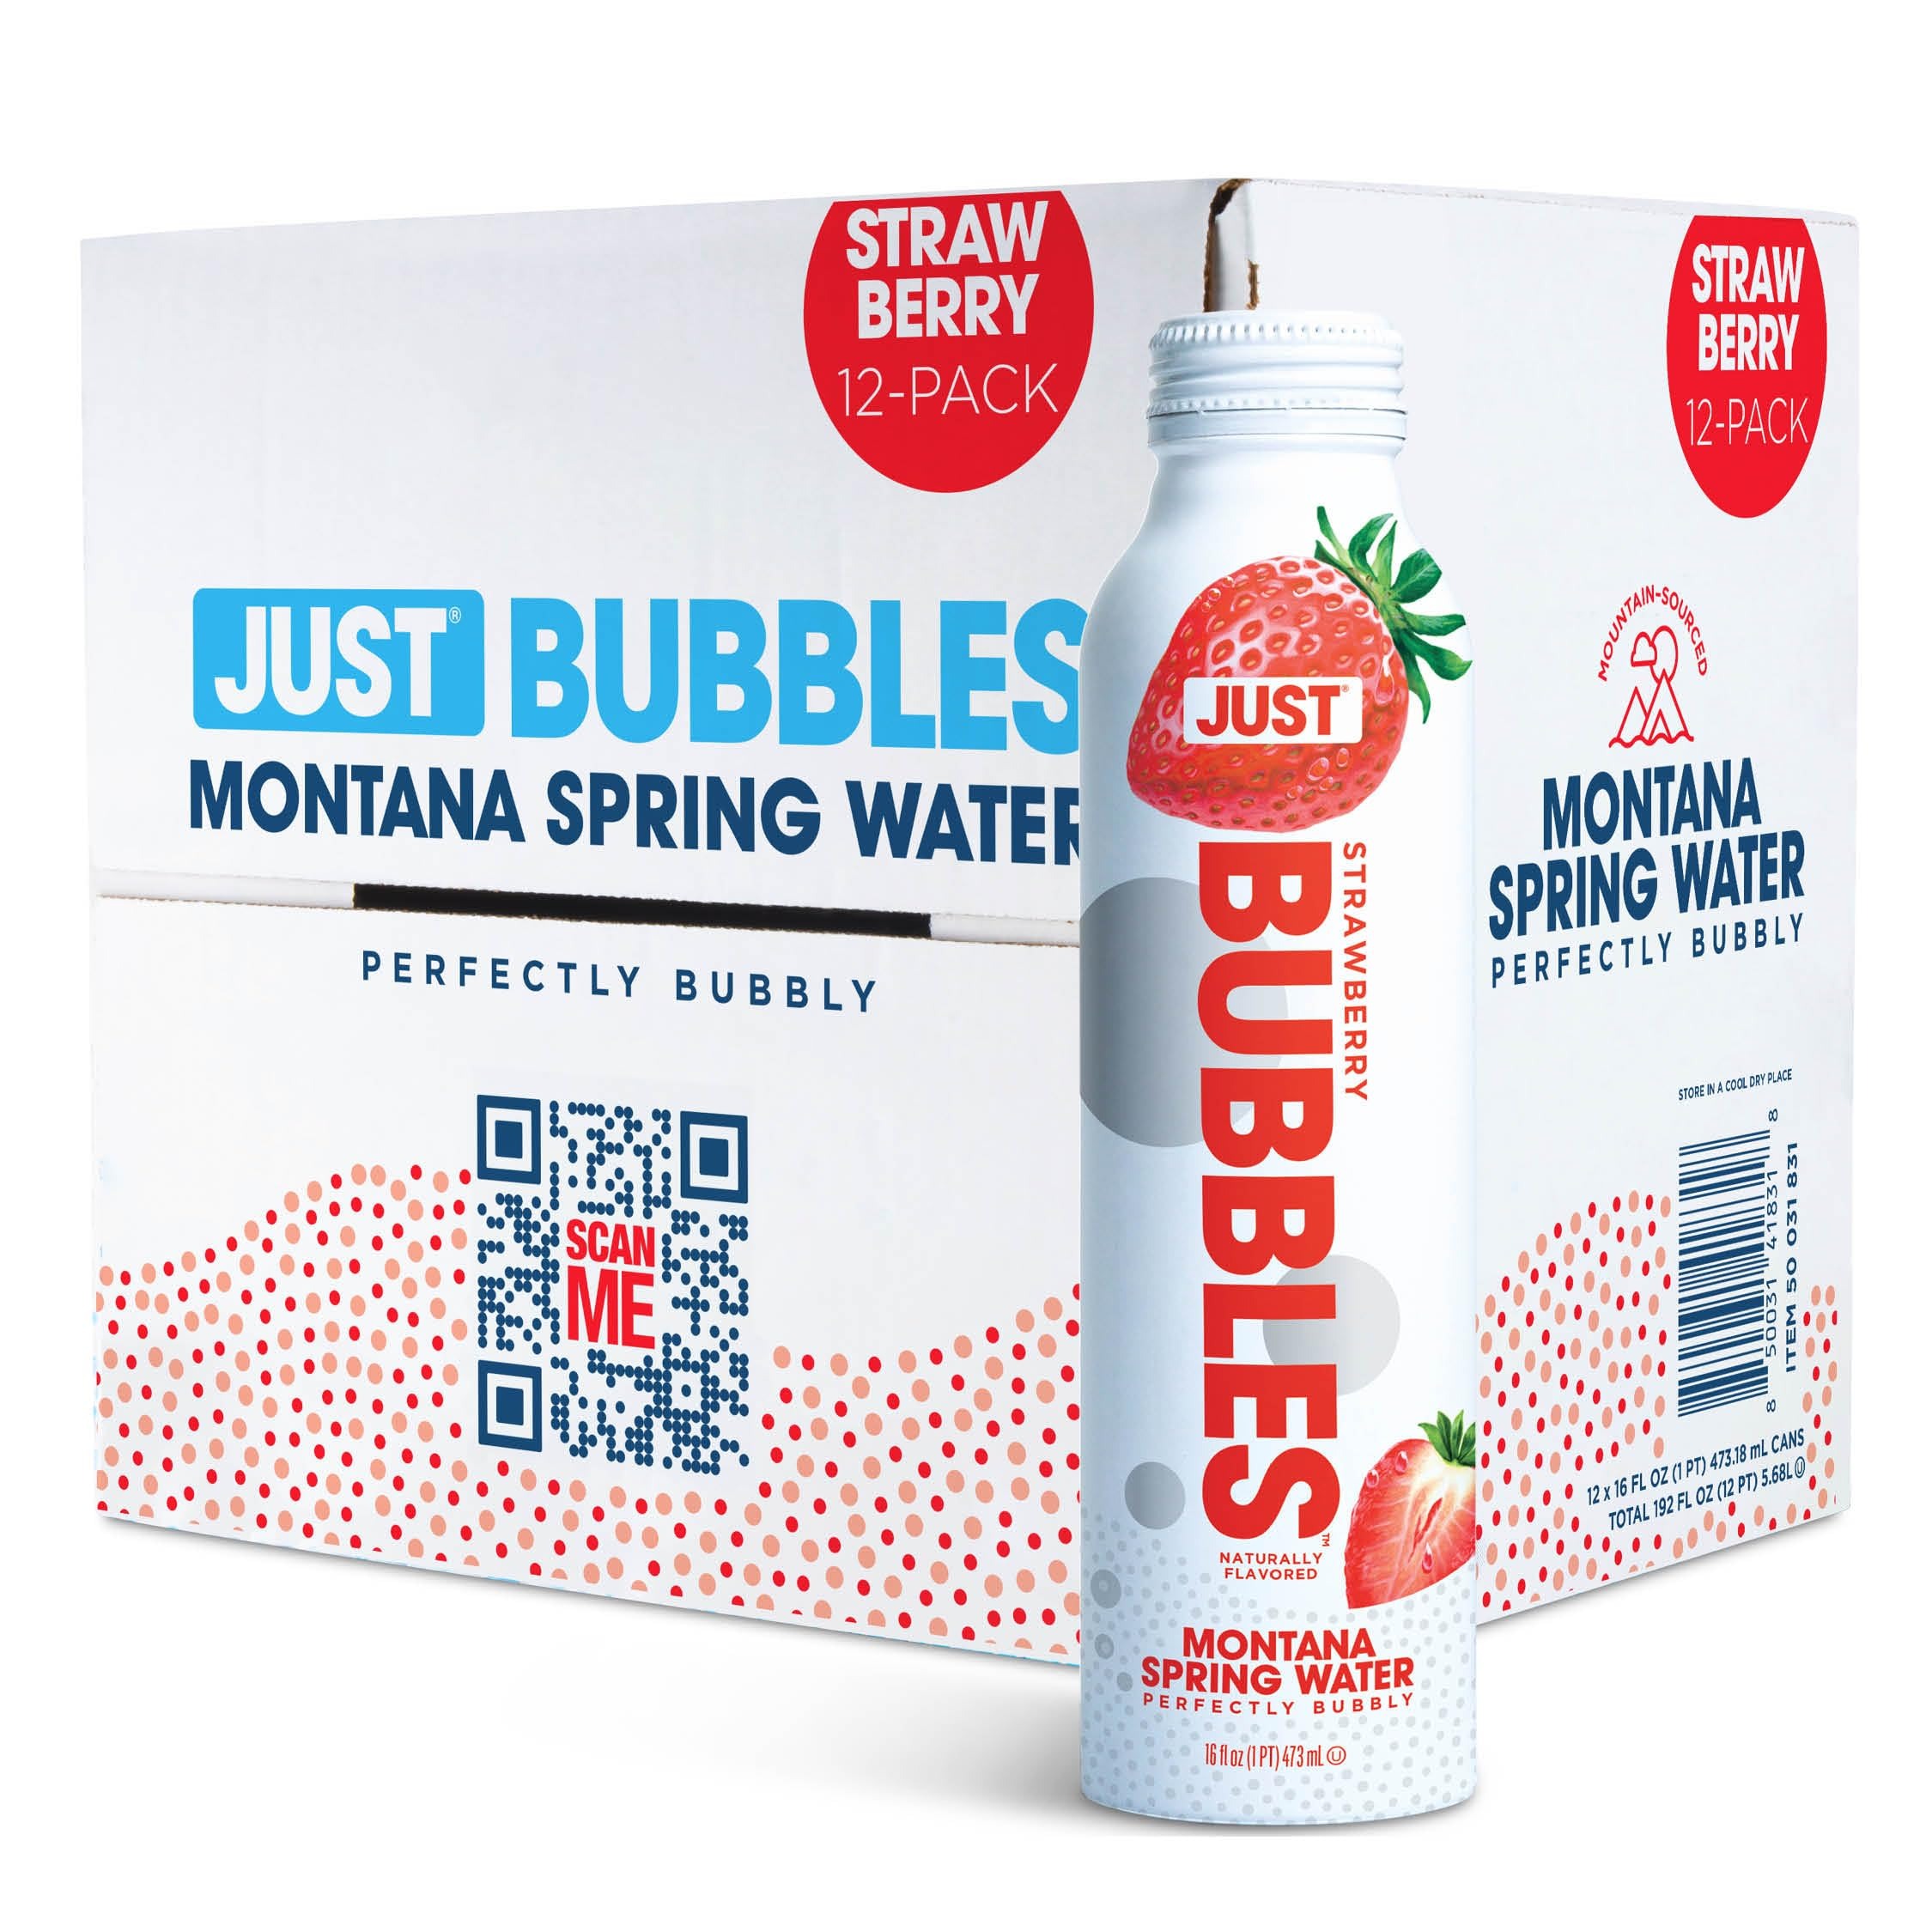
Item Name: JUST Bubbles Strawberry- Pure Premium Sparkling Spring Water in a Fully Recyclable Reusable Eco-Friendly Bottle - 100% Mountain-Sourced Carbonated Water with Naturally Occurring Minerals, 16 Fl Oz
Bullet Point 1: SUSTAINABLY SOURCED: The Big Snowy Mountains of Montana are blanketed with snow throughout the winter. When that snowpack melts, it runs through 1200 feet of limestone to the site of our underground spring.
Bullet Point 2: ECO-FRIENDLY & SUSTAINABLY BOTTLED: We set out to find the most eco-friendly package for our pristine Bubbles: an aluminum bottle. It’s resealable, refillable, and infinitely recyclable.
Bullet Point 3: RECYCLABLE: Aluminum can be recycled an infinite number of times without any degradation (the same can not be said of plastic). Aluminum is also the most recycled material in the US.
Bullet Point 4: NATURAL MINERALS: JUST Bubbles Strawberry has naturally occurring mineral content collected from the mountains where the water flows—not from some super-processed powder added to the water before it’s bottled. Those minerals make it good for your body and make JUST crisp, pure, and delicious.
Value: 192.0
Unit: Fl Oz

Price: 48.94